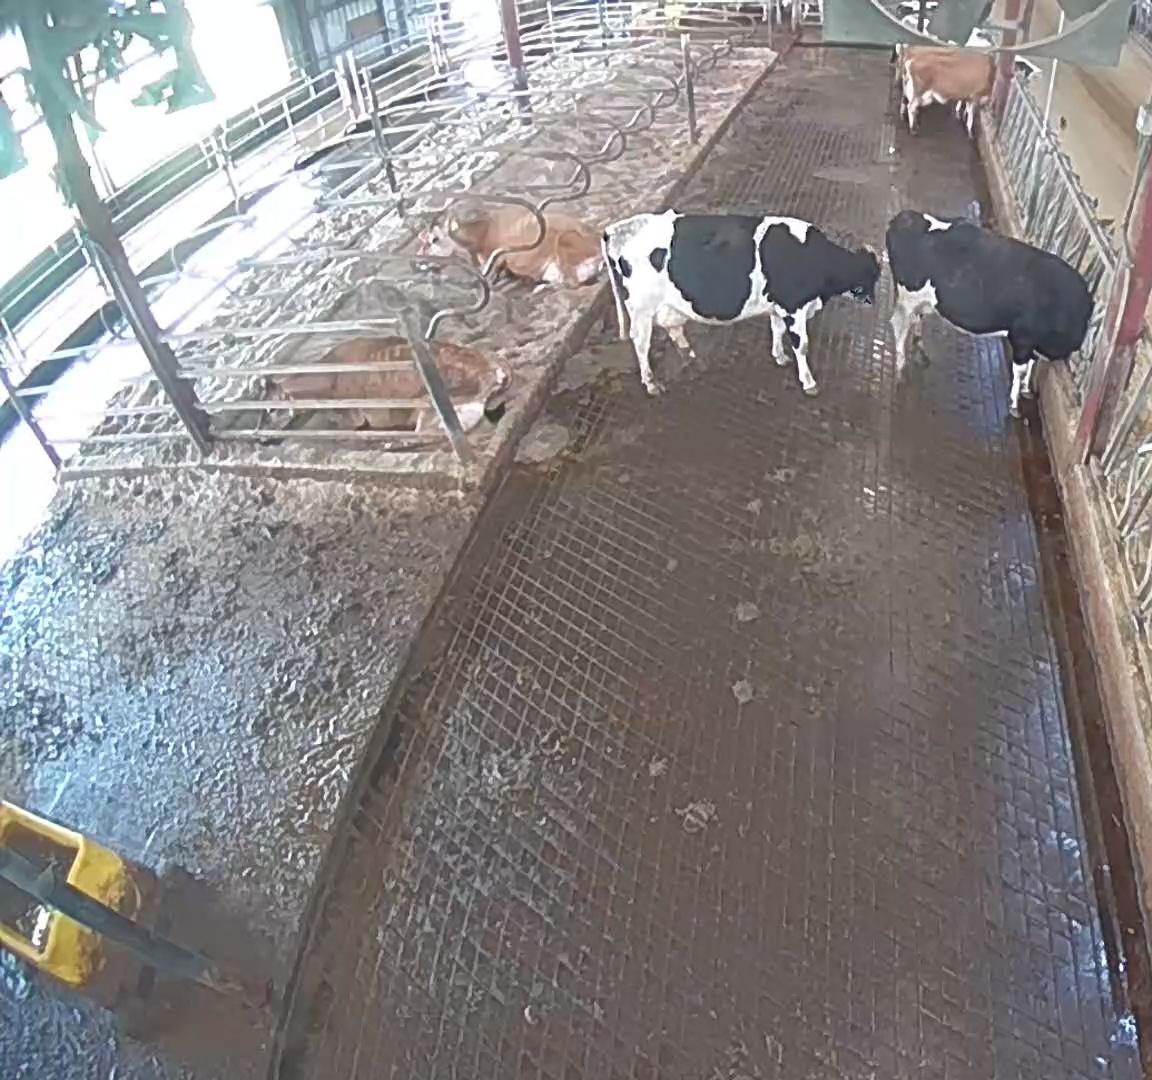
Number of cows: 6